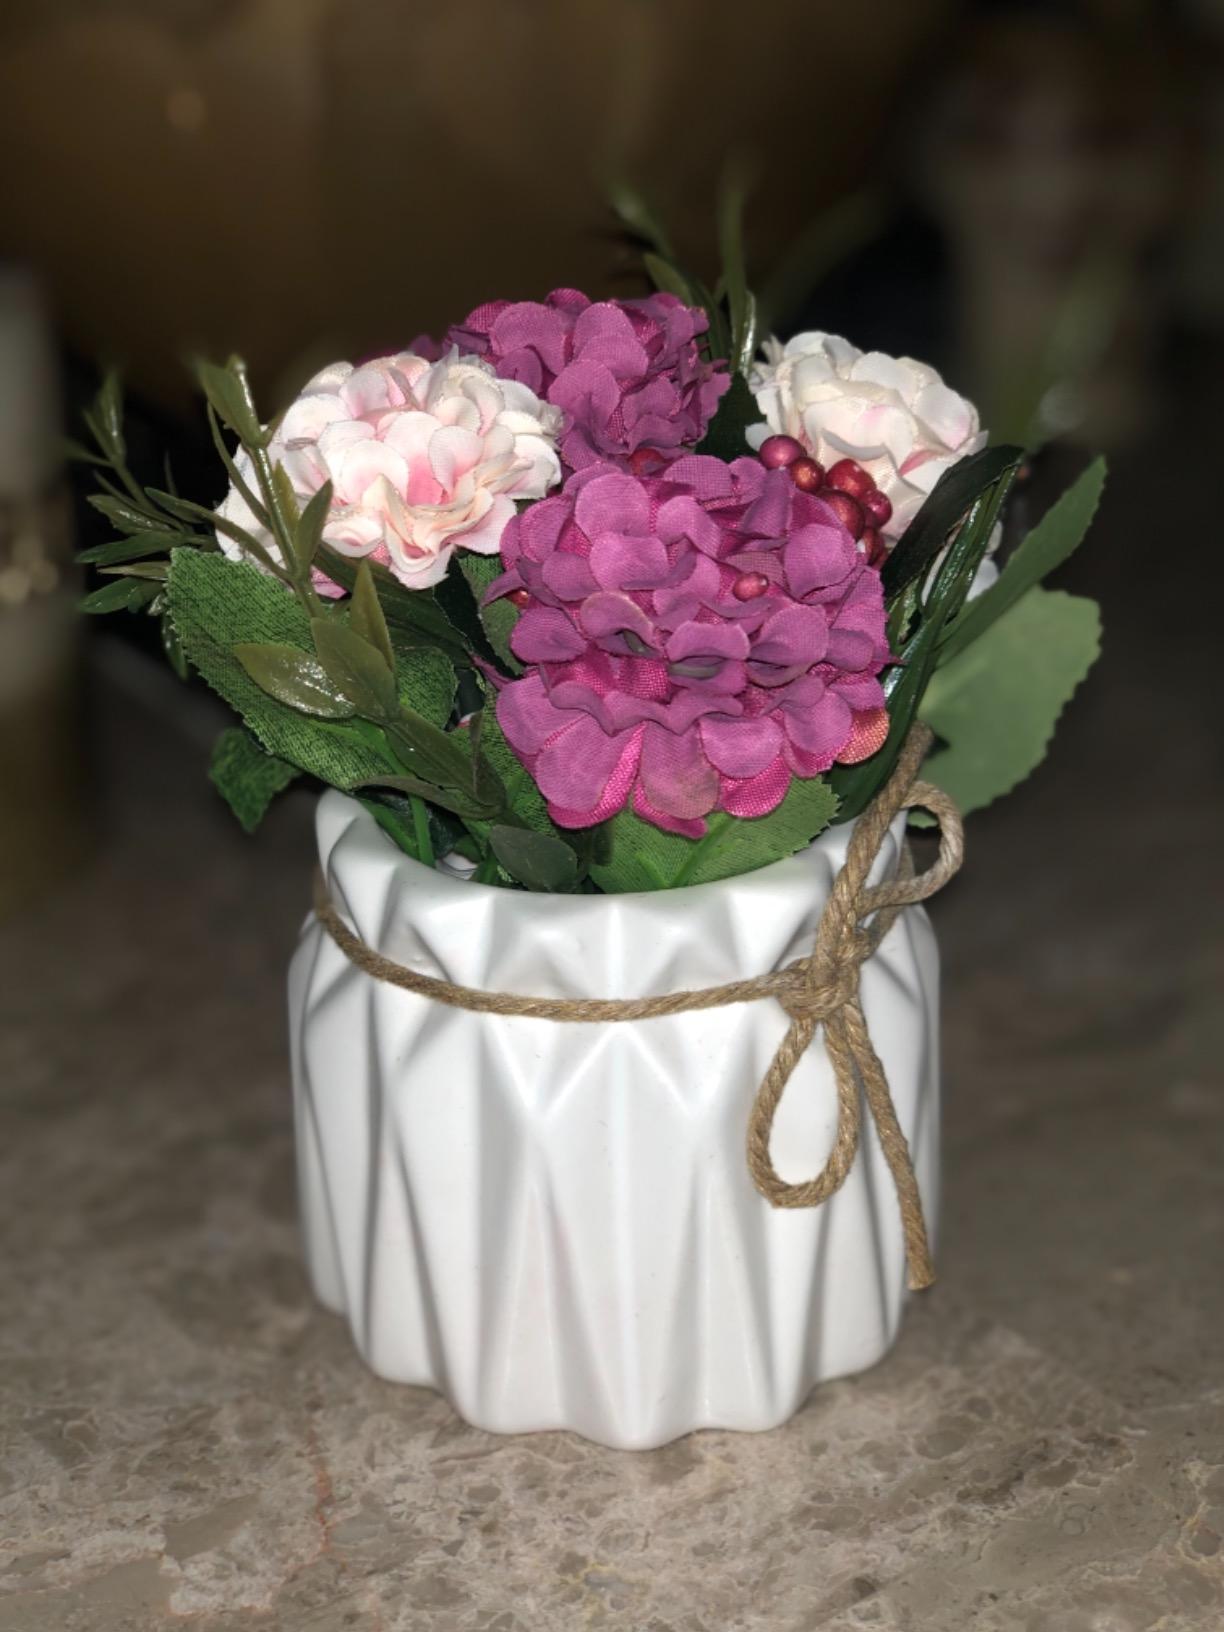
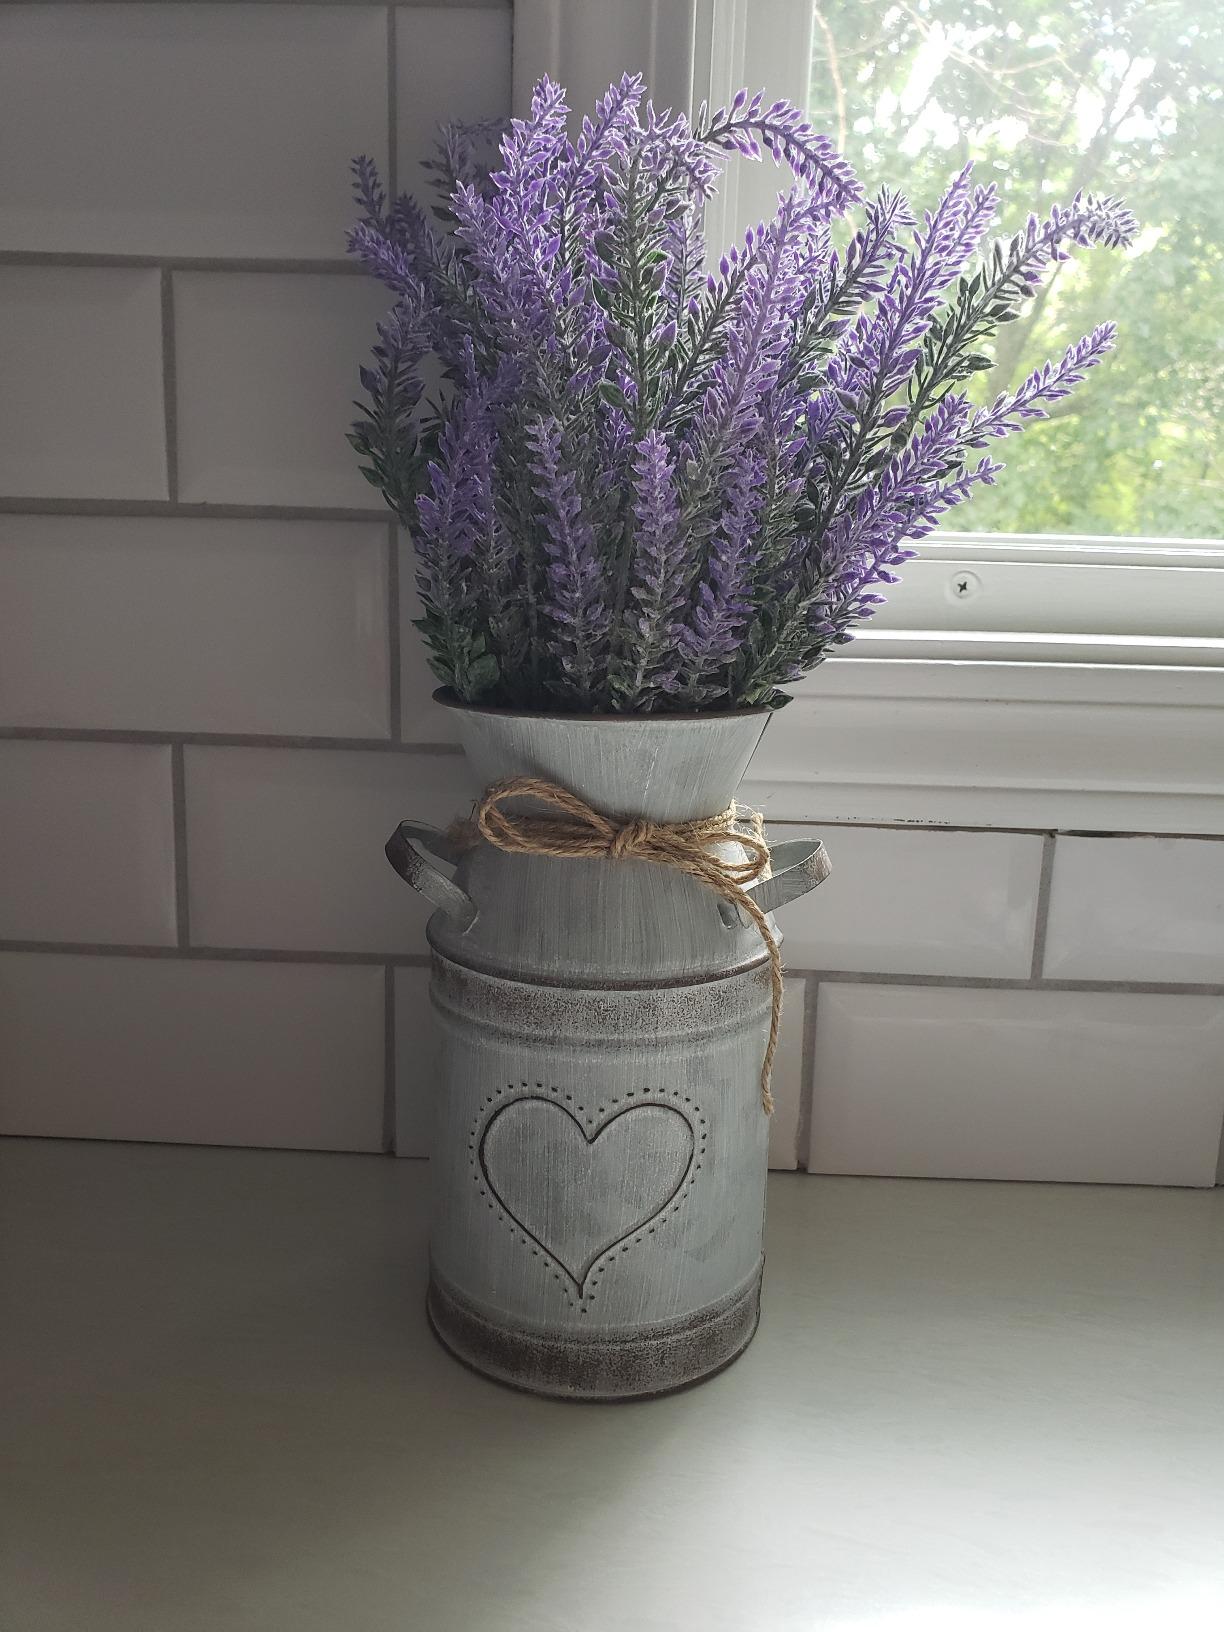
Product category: vase
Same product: no